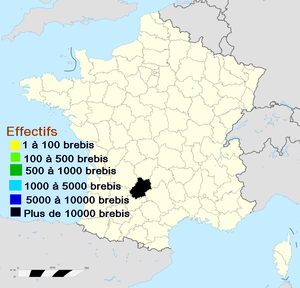
Répartition des élevages de troupeaux de brebis soumis au contrôle des performances, d'après un document de l'Institut de L'élevage (France). Ces élevages sont concentrés dans le département du Lot
On dénombre une soixantaine de races ovines en France dont certaines sont aujourd'hui des races dites de conservatoire et beaucoup classées par le Bureau des ressources génétiques dans la liste des races en danger.
La Causses du Lot est une race ovine française originaire des plateaux calcaires du Lot : les Causses du Quercy. C'est une brebis de grand format à la toison et la tête blanche, caractéristique par ses oreilles et ses lunettes noires. Elle est rustique, facile à désaisonner, aux bonnes qualités maternelles, qui gagne à être croisée avec des races mieux conformées pour améliorer la valeur bouchère des agneaux. Un système de croisements ou schéma de sélection à double étage est d'ailleurs bien développé au sein de la race. La Causses du Lot n'est sélectionnée que depuis la seconde partie du XXᵉ siècle. Aujourd'hui, on cherche surtout à travailler la valeur laitière, la conformation, la prolificité de la race. On compte environ 110 000 femelles essentiellement élevées dans le département du Lot. Cette race représente plus de la moitié du cheptel ovin départemental.